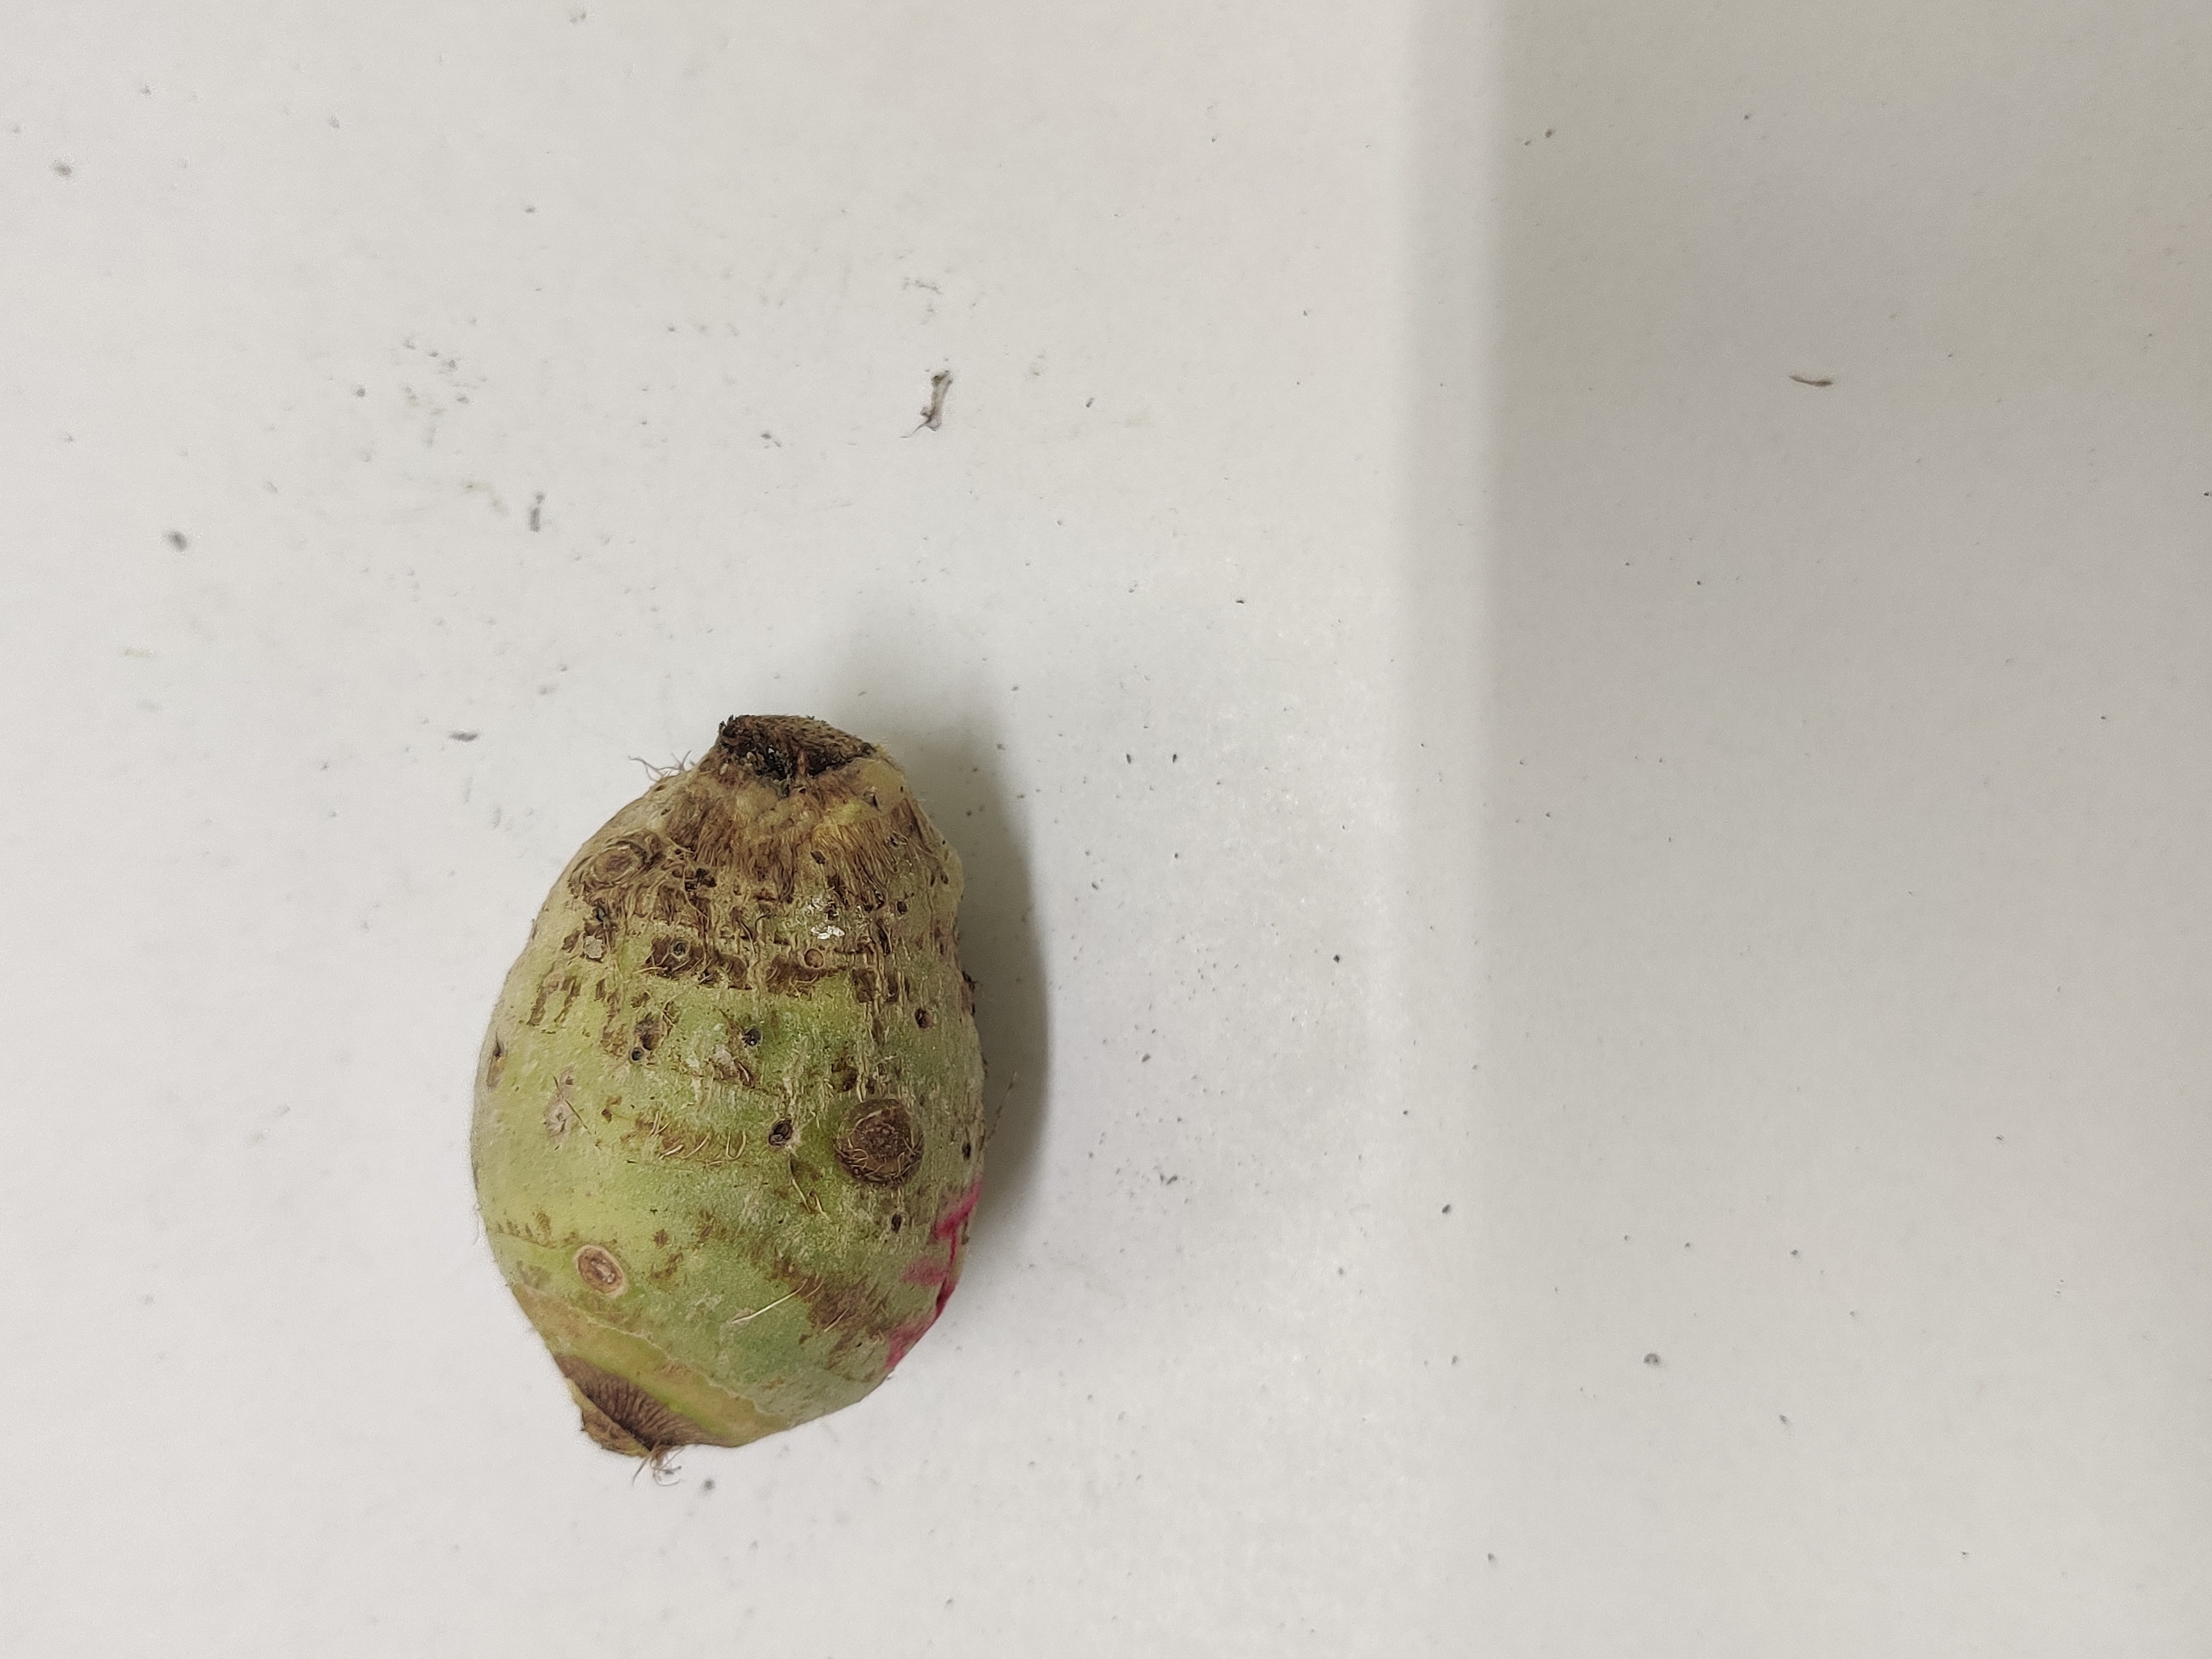
Crop: Taro root
Condition: Severely Damaged